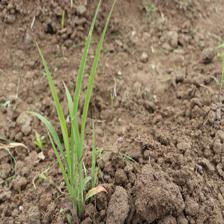
Label: Sorghum